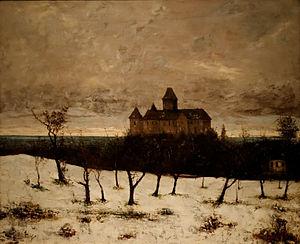
L'Origine du monde est un tableau de nu féminin réalisé par Gustave Courbet en 1866. Il s'agit d'une huile sur toile de 46 × 55 cm, exposée au musée d'Orsay depuis 1995.